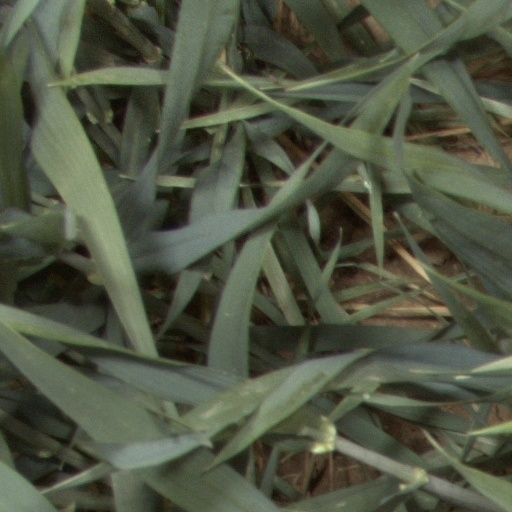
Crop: wheat